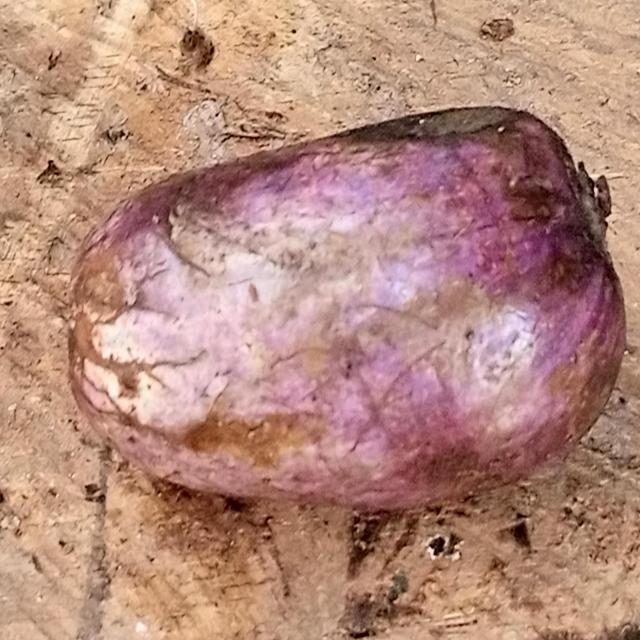
Plum grade: bruised